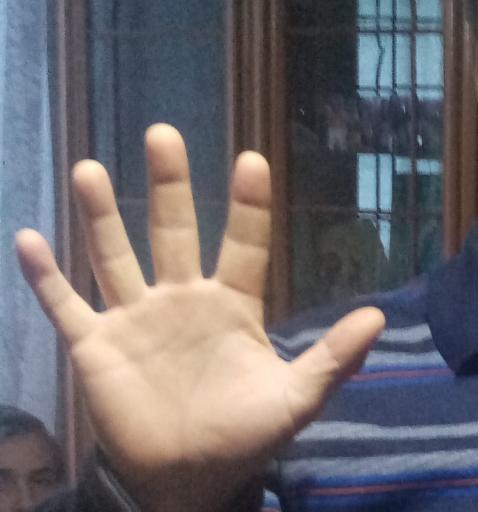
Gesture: palm